Al-Ghashiyah

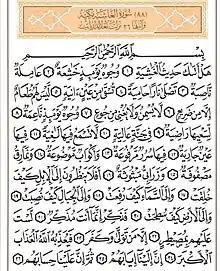
Surah Al-Ghashiyah

This surah refers to three broad-ranging topics. First, God describes the difference between good and evil paths that an individual can take and the consequence of each path. God then clarifies their destiny and describes what hell would be like for the non-believers. The second theme mentions the creations God has made, referring to the sky, the earth, and the mountains. Lastly, in verses 21–22, God gives a direct message to Muhammad and tells him, "So remind, [O Muhammad]; you are only a reminder. You are not over them a controller."